List of accidents and incidents involving military aircraft (1990–1999)

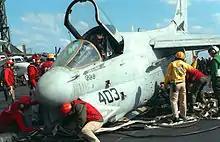
Last US Navy A-7E barrier crash, aboard .

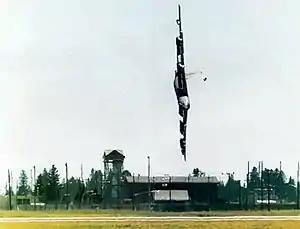
Boeing B-52H Stratofortress "61-0026" "Czar 52" about to crash. Note that the co-pilot's hatch has been blown in a failed attempt to eject.

A Eurocopter HH-65 Dolphin helicopter (tail number 905) crashed into the Mediterranean Sea, approximately 12 miles (19 kilometers) off the coast of Nahariya, Israel. The crash occurred during a joint night training exercise with two Israeli Navy missile ships. All three crew members aboard were killed.